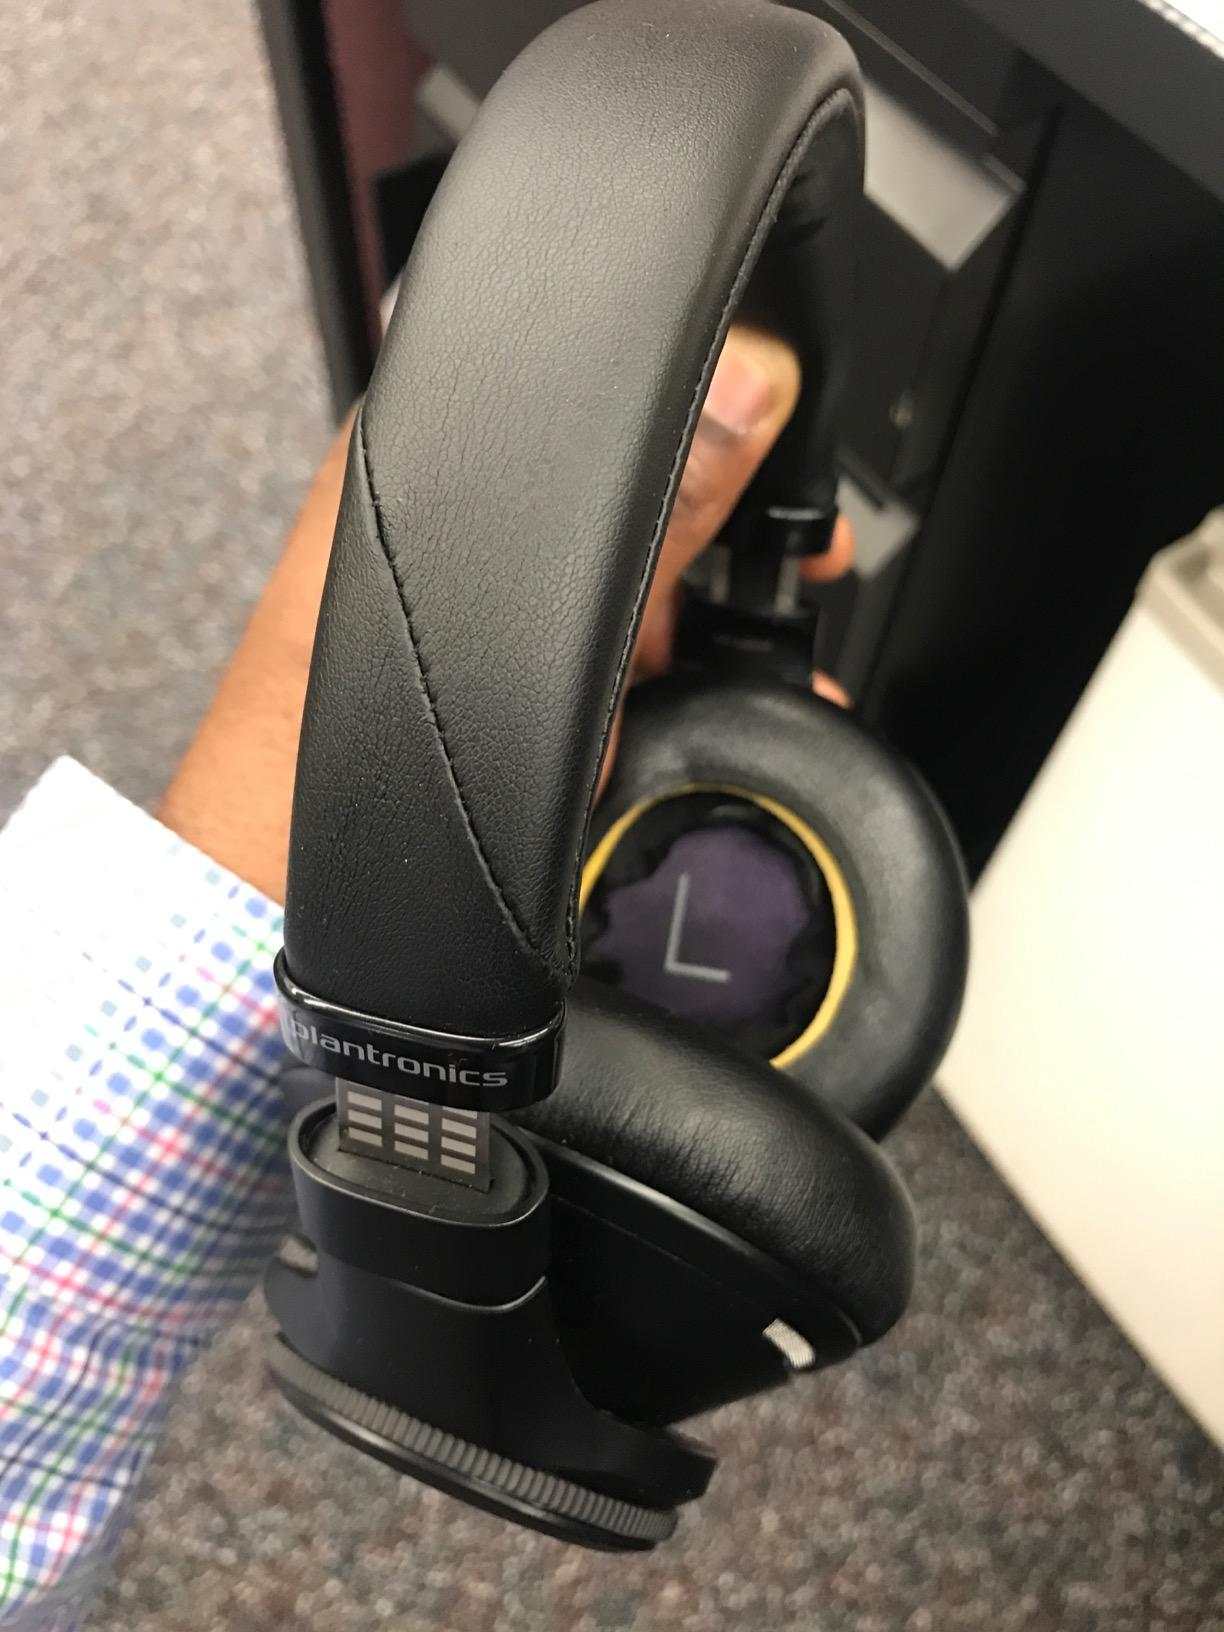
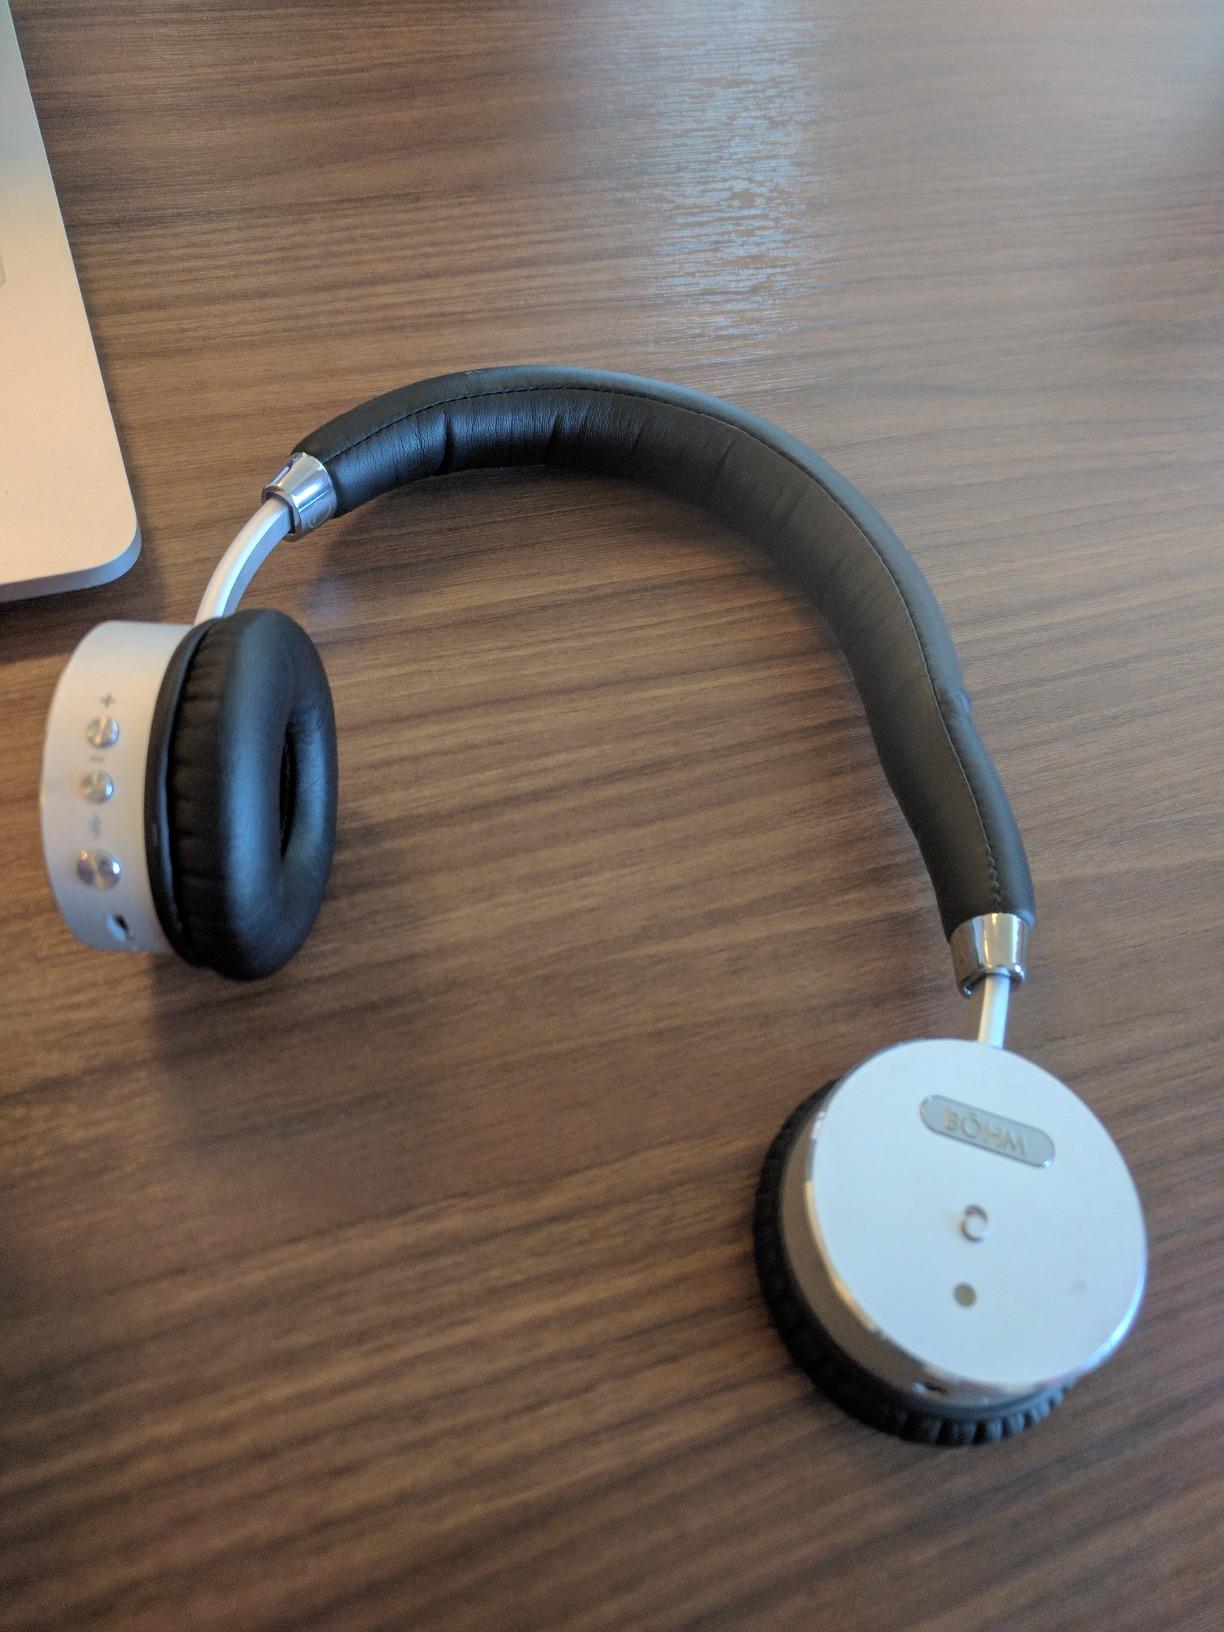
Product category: headphones
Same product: no